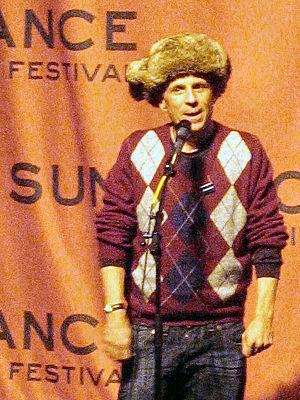
Robert Francis Goldthwait, dit Bobcat Goldthwait, également connu sous le nom de Bob Goldthwait, est un acteur, humoriste réalisateur, scénariste et producteur américain, né le 26 mai 1962 à Syracuse, New York.